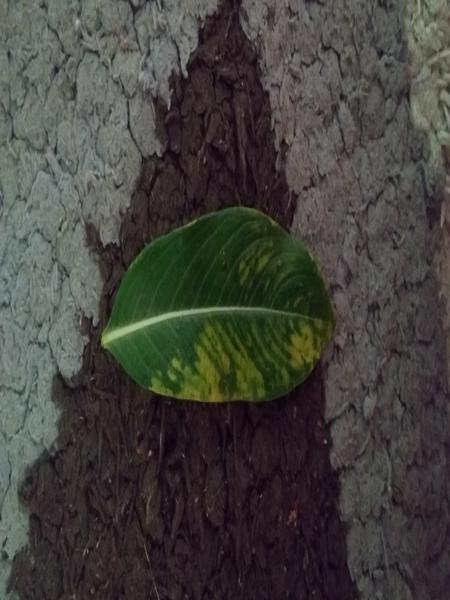
Plant: Catharanthus